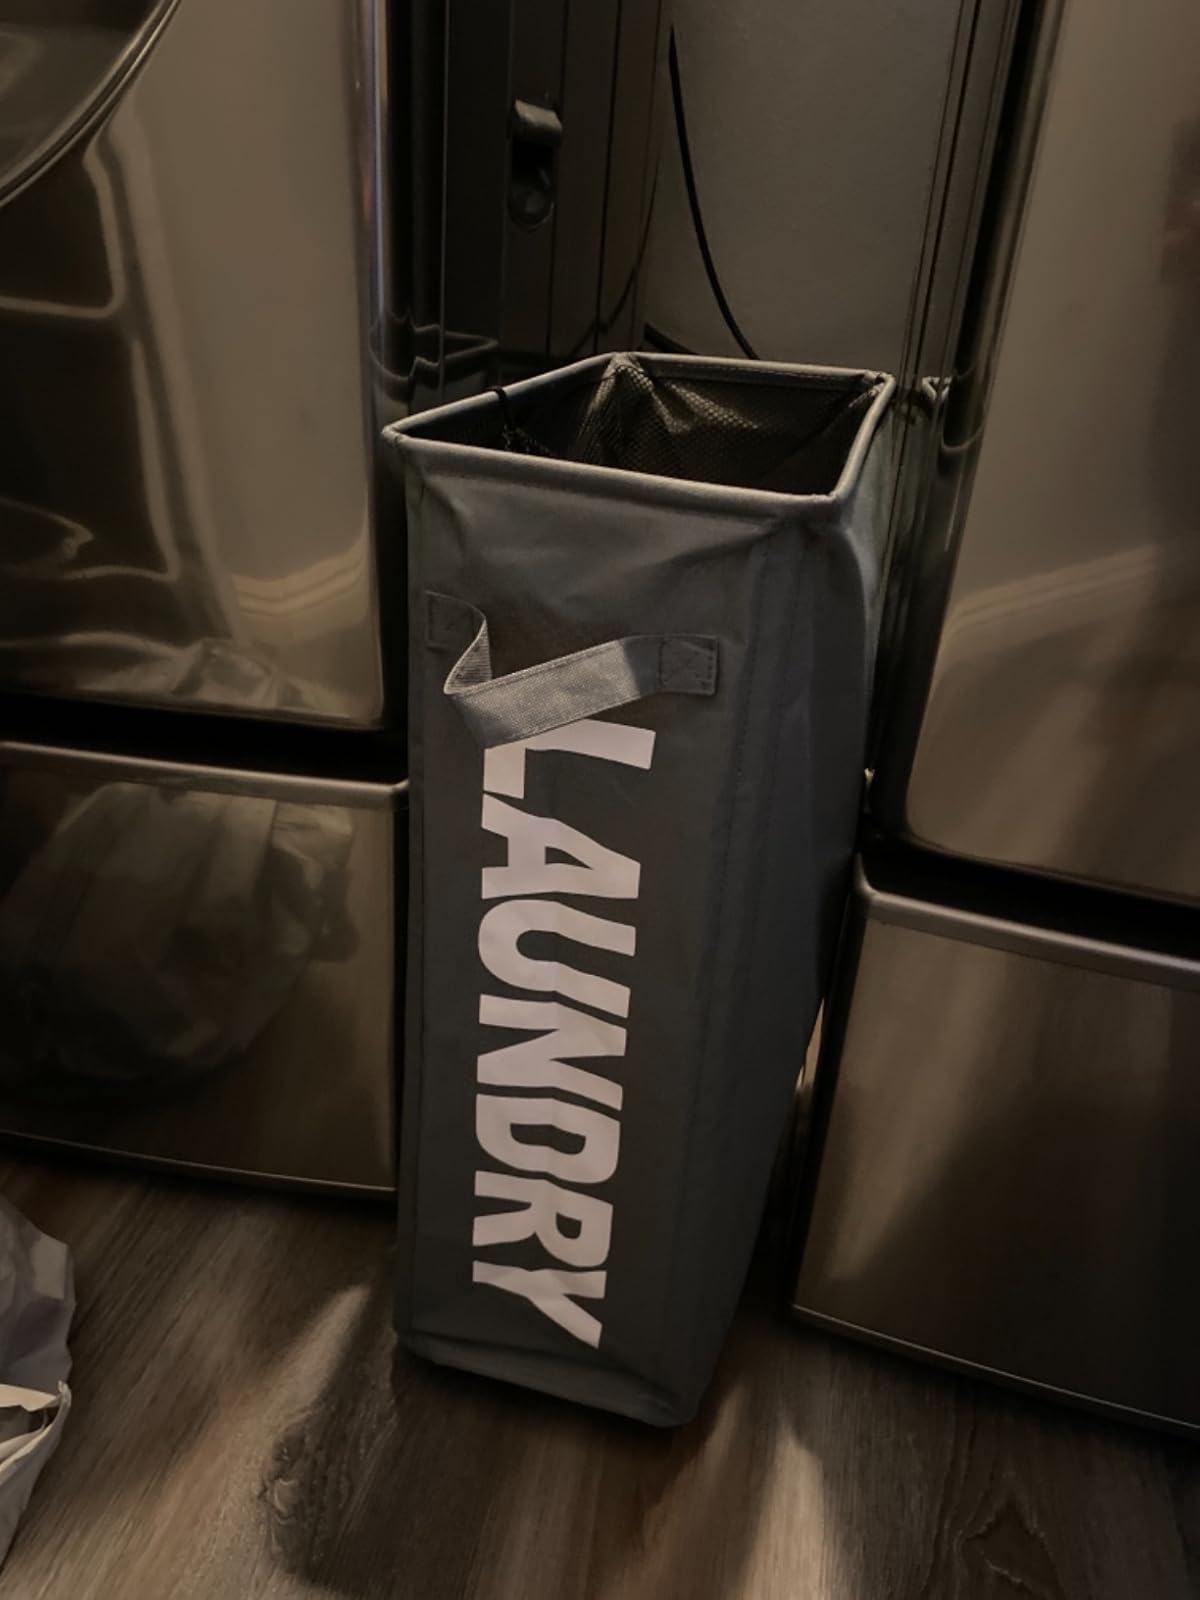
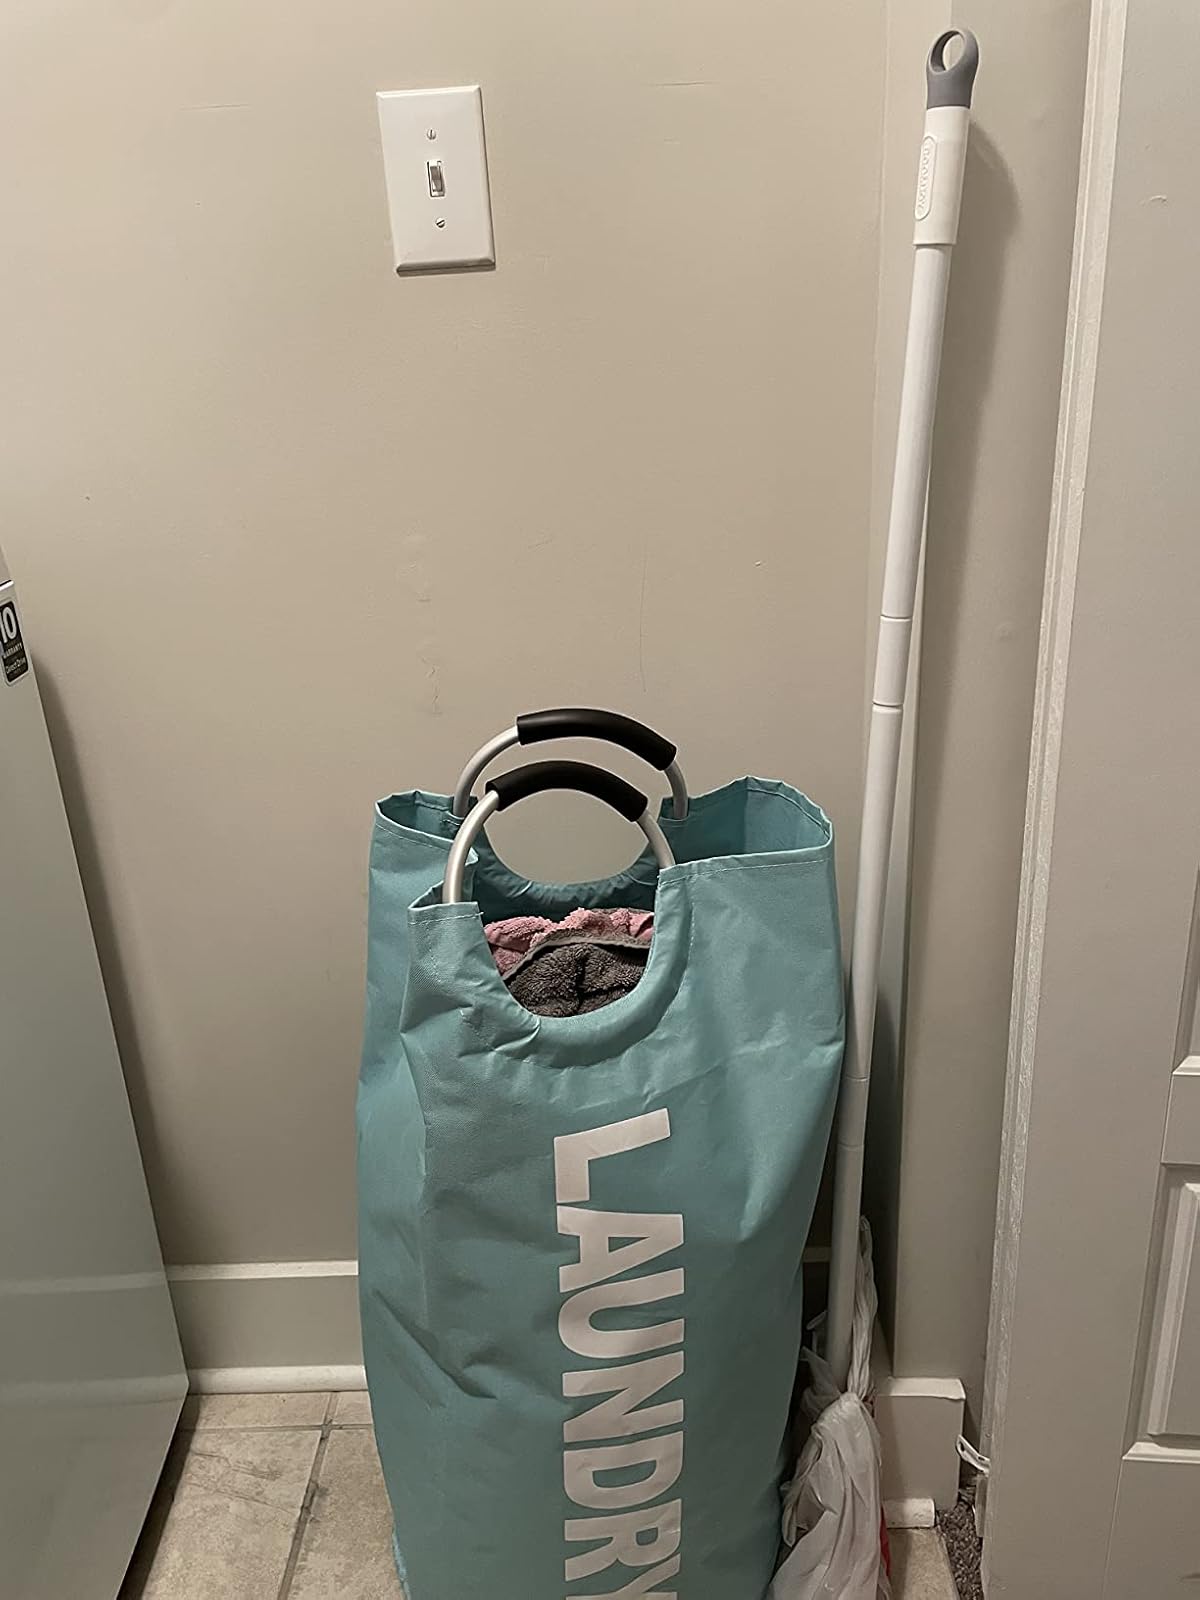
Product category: items_hamper
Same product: no